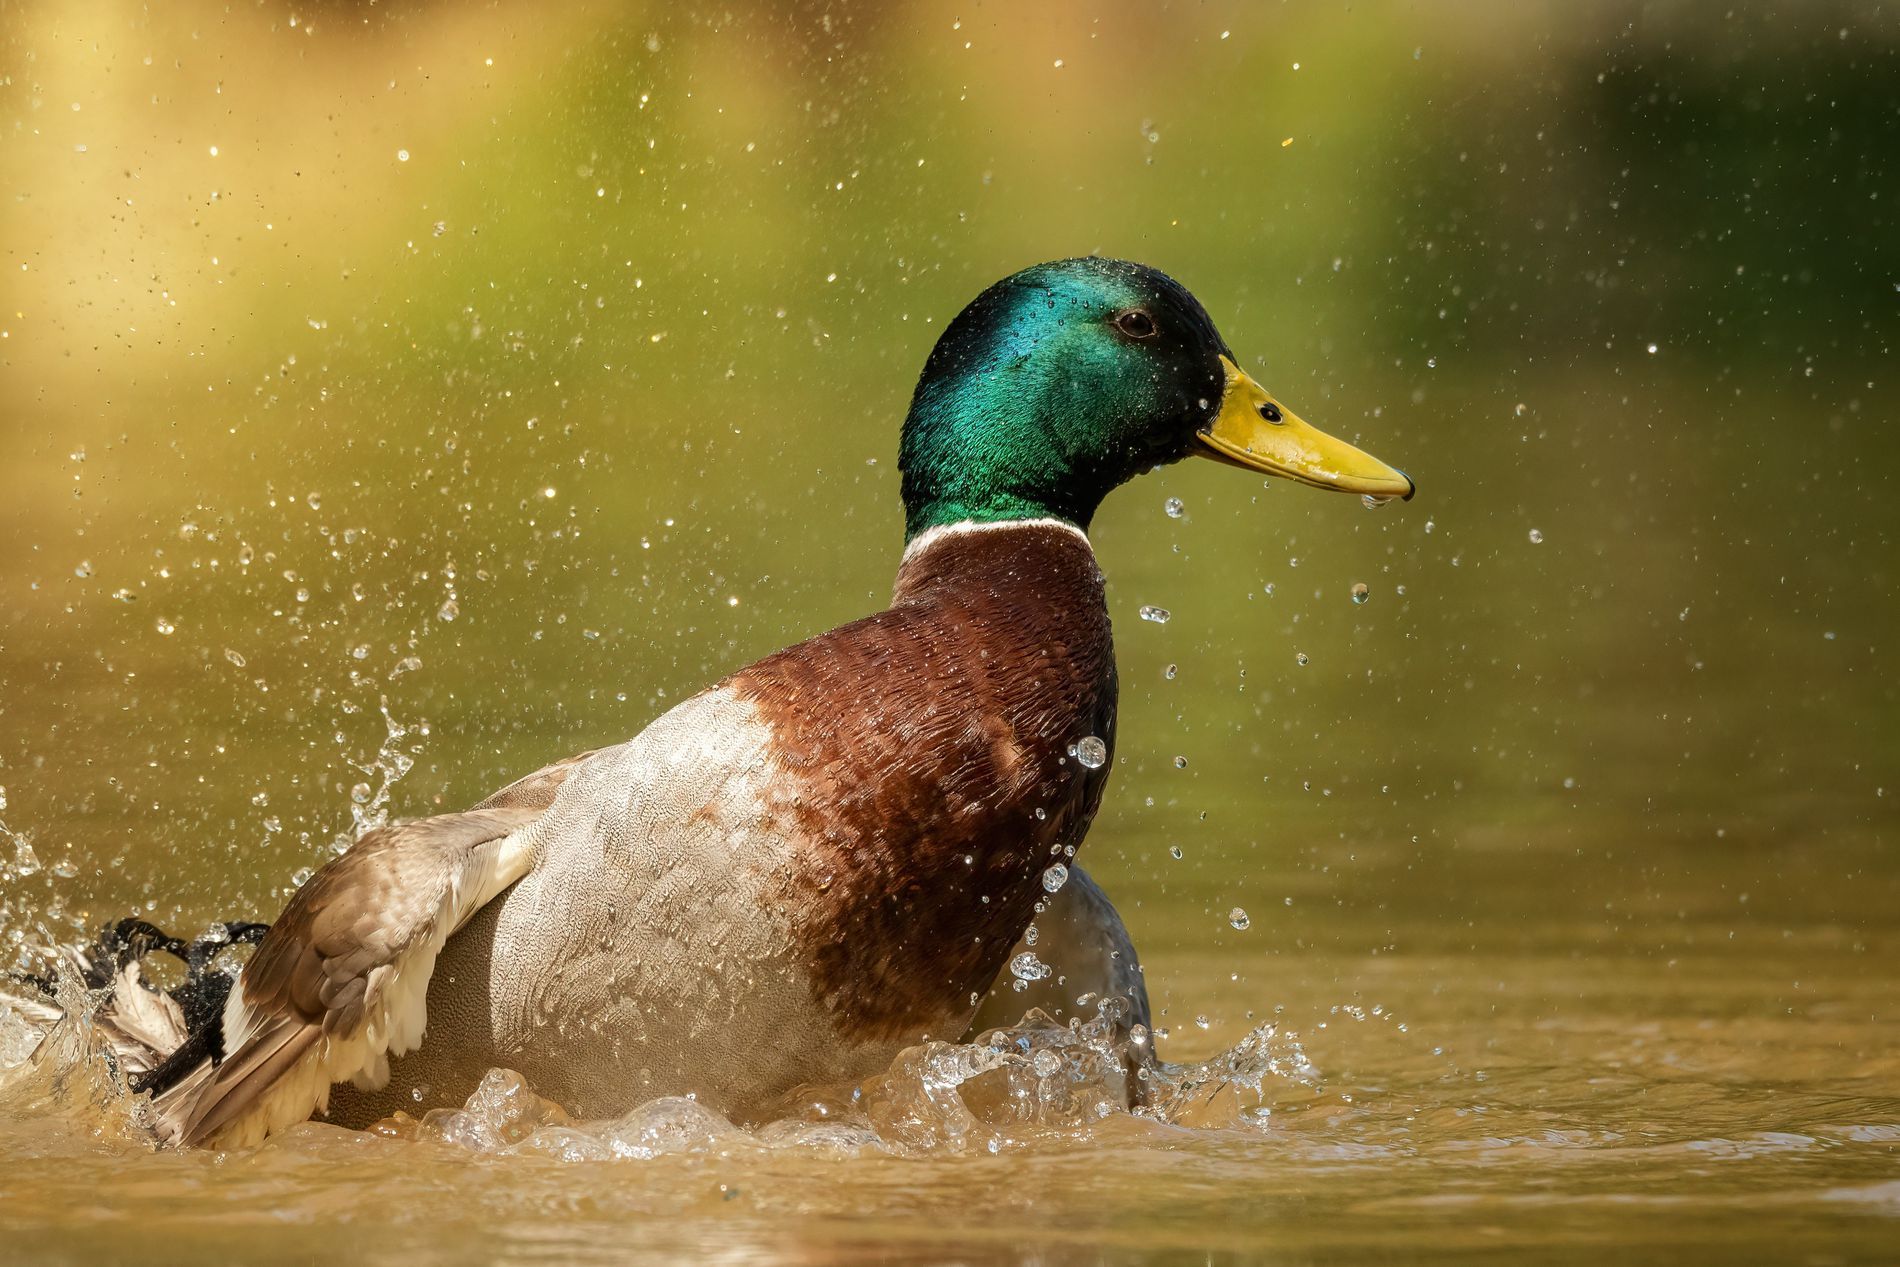
A Mallard.
The image shows a shot taken of a bird called Mallard. The Mallard is swimming while pushing its wings against water makings a splash.
A landscape shows a close up shot taken in natural daylight of a Mallard. The Mallard is pushing its wings against water while swimming making a splash which adds a movement to the image. The image is shot with a high shutter speed making the water droplets freeze in the shot. The colors of the image are vibrant adding life to it.
Labels: Teal, Animal, Bird, Duck, Mallard, Waterfowl, Anseriformes, Beak, water
Camera: SONY ILCE-6400
Lens: E 150-500mm F5-6.7 A057
Aperture: F8
Exposure: 1/2500 sec
ISO: 1600
Focal length: 371